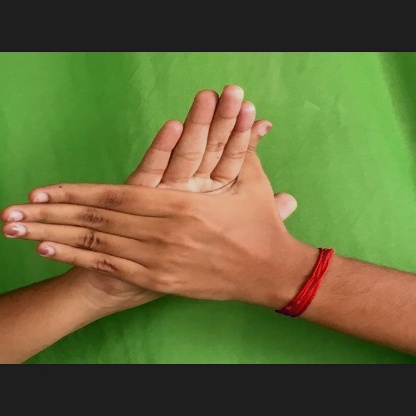
Mudra: Chakra